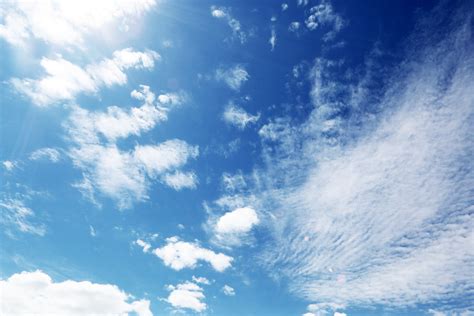
Weather: sun or clear